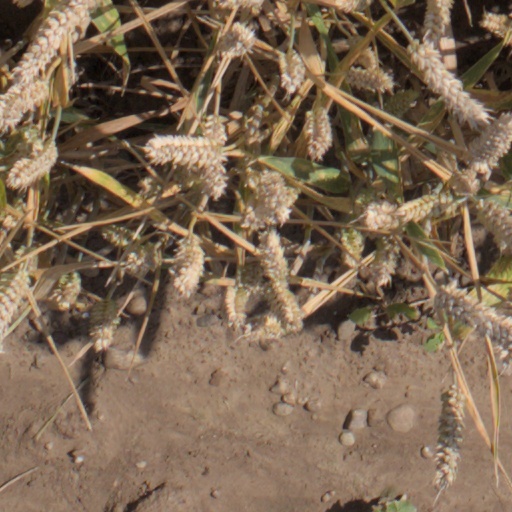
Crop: wheat